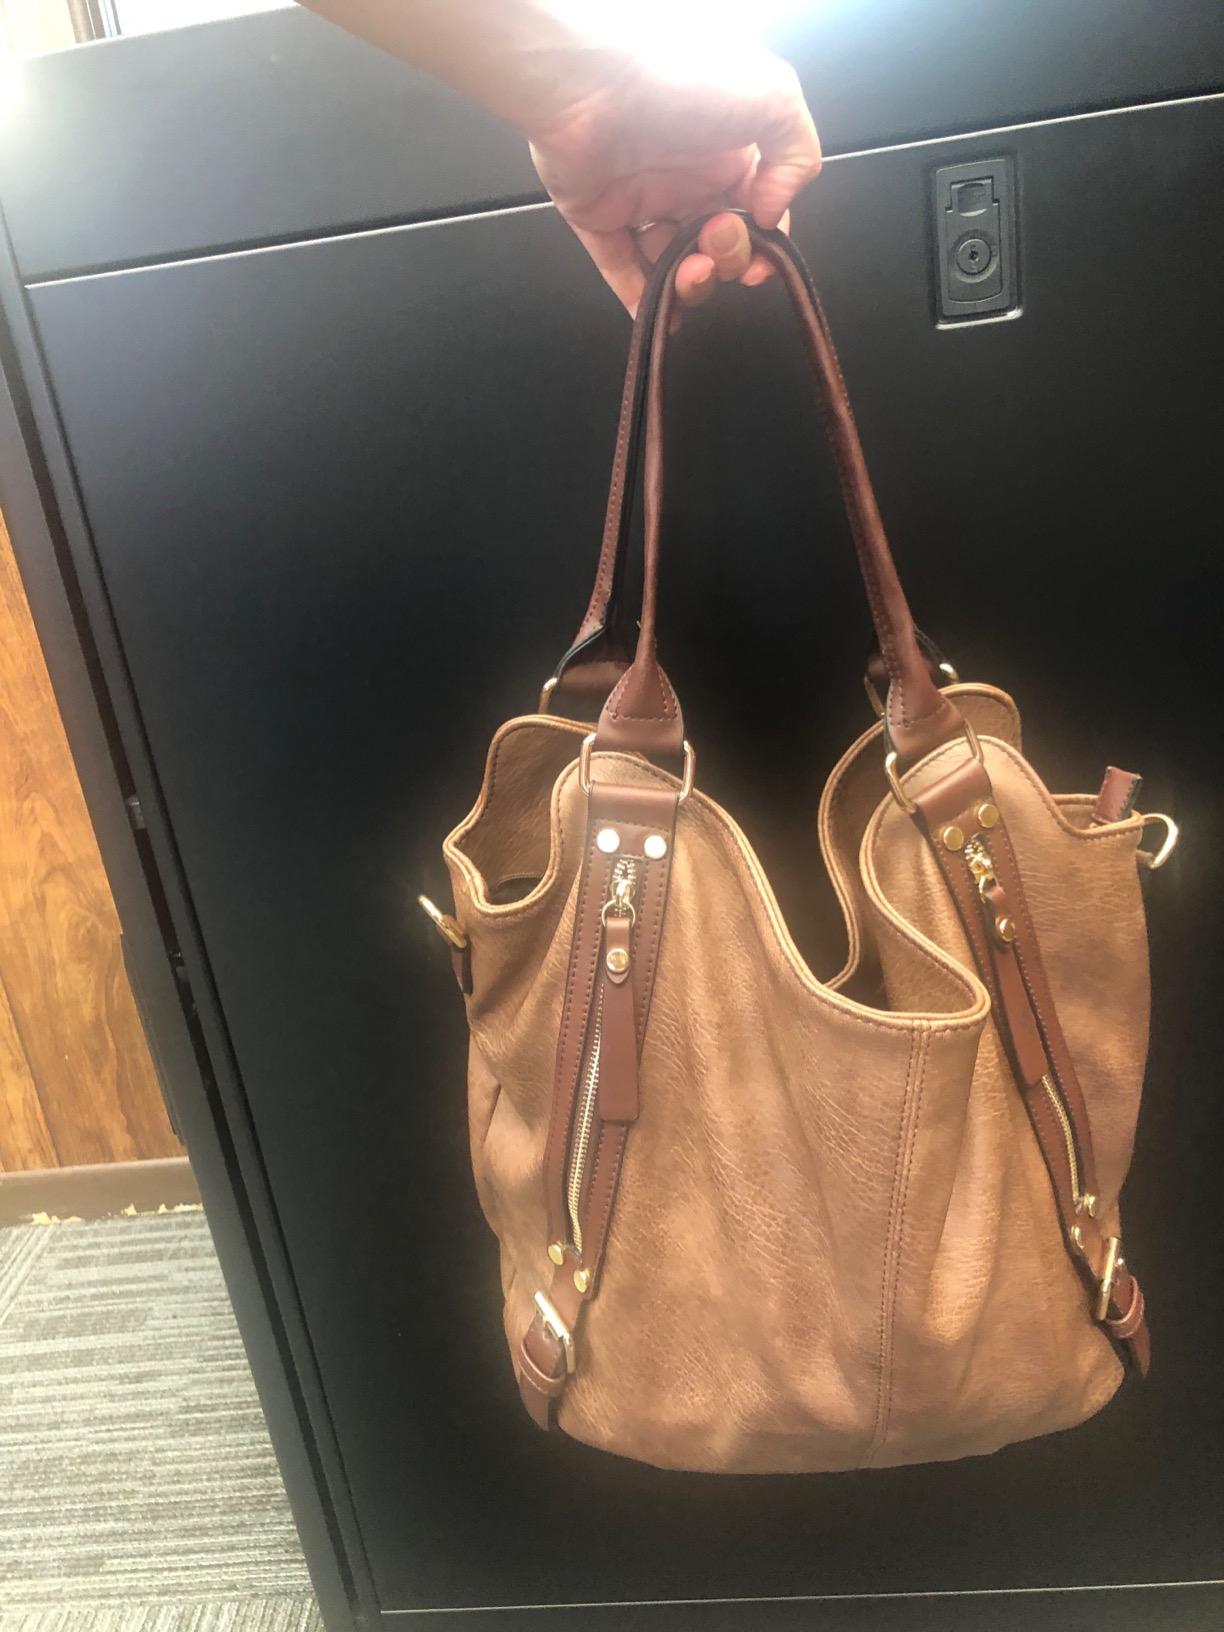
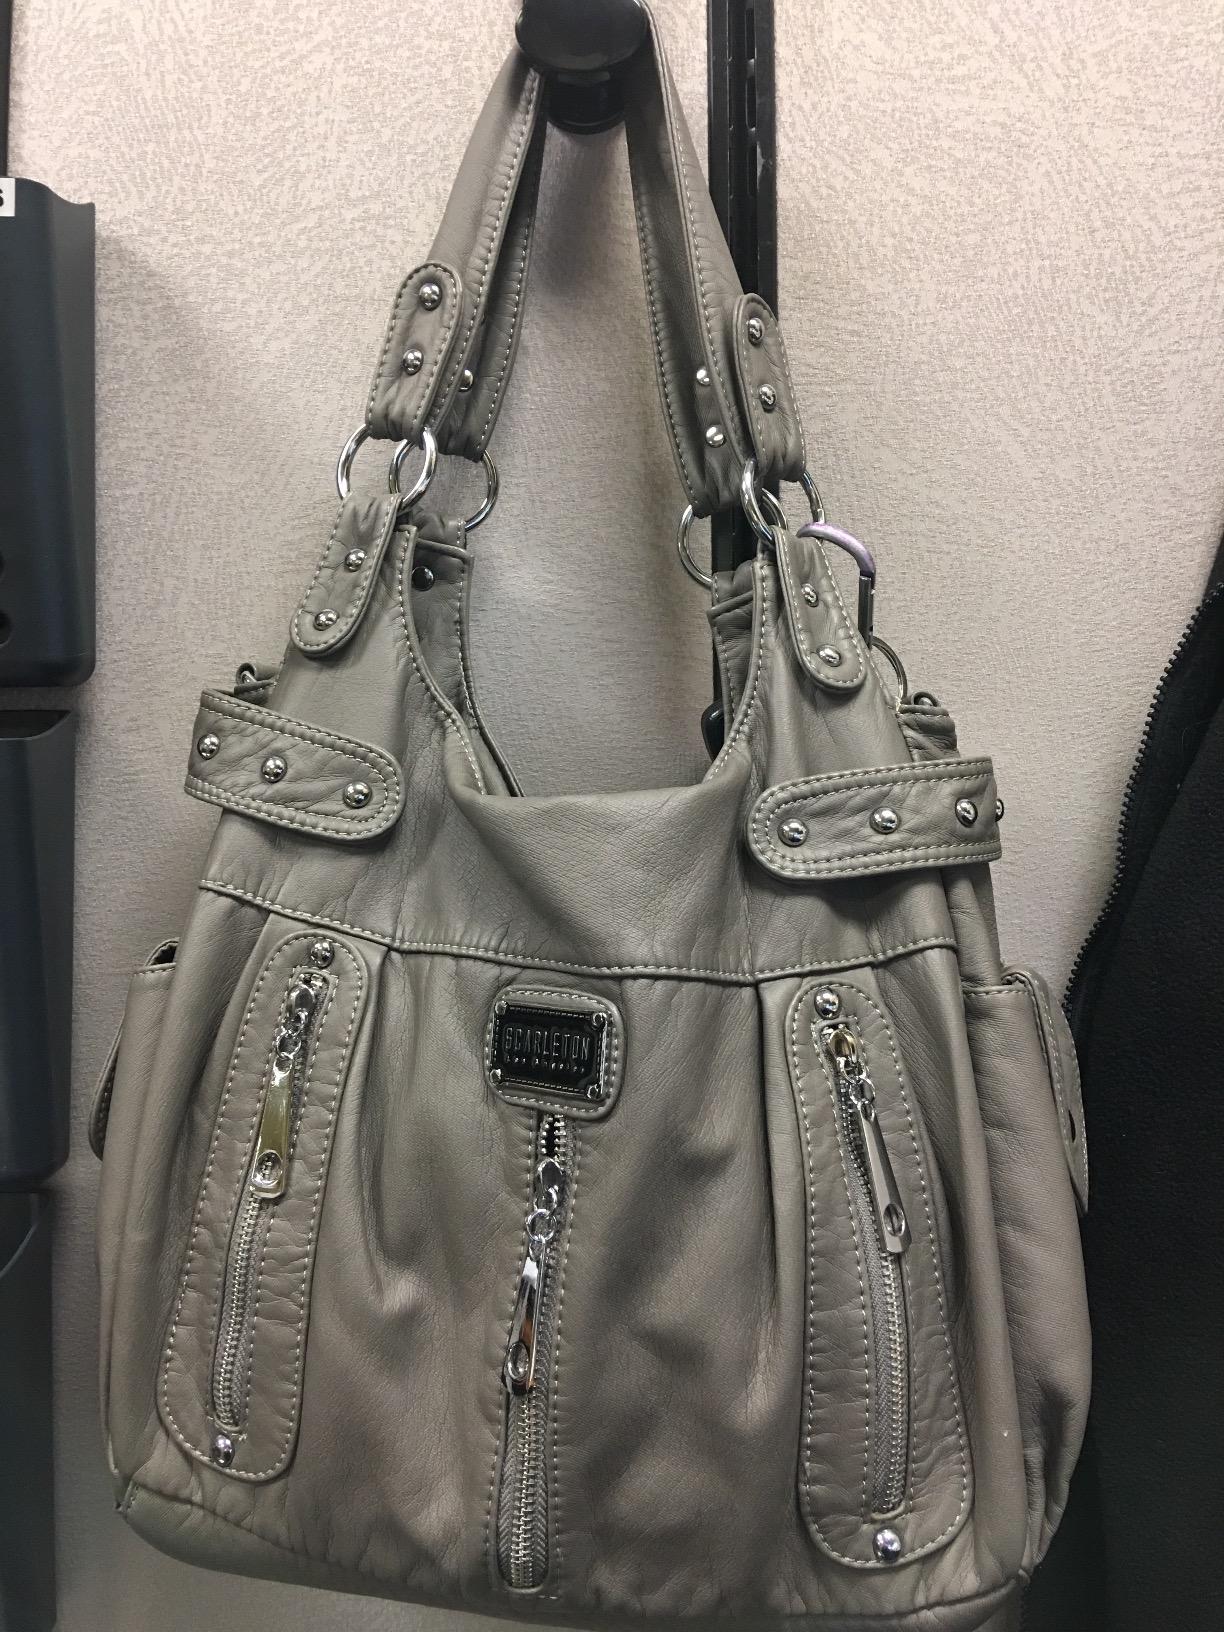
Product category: accessories_handbag
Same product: no